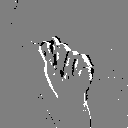
ASL letter: t